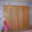
Label: wardrobe